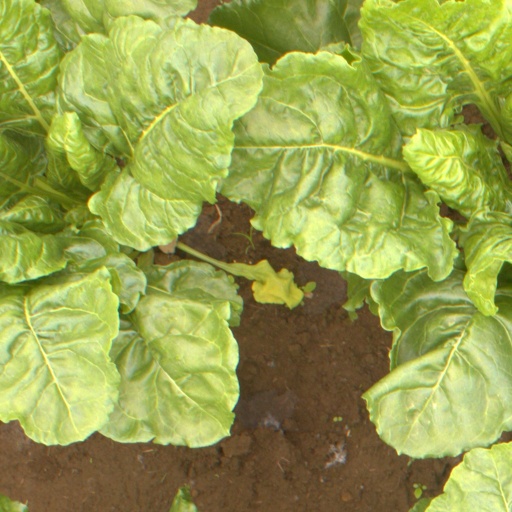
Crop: sugar beet